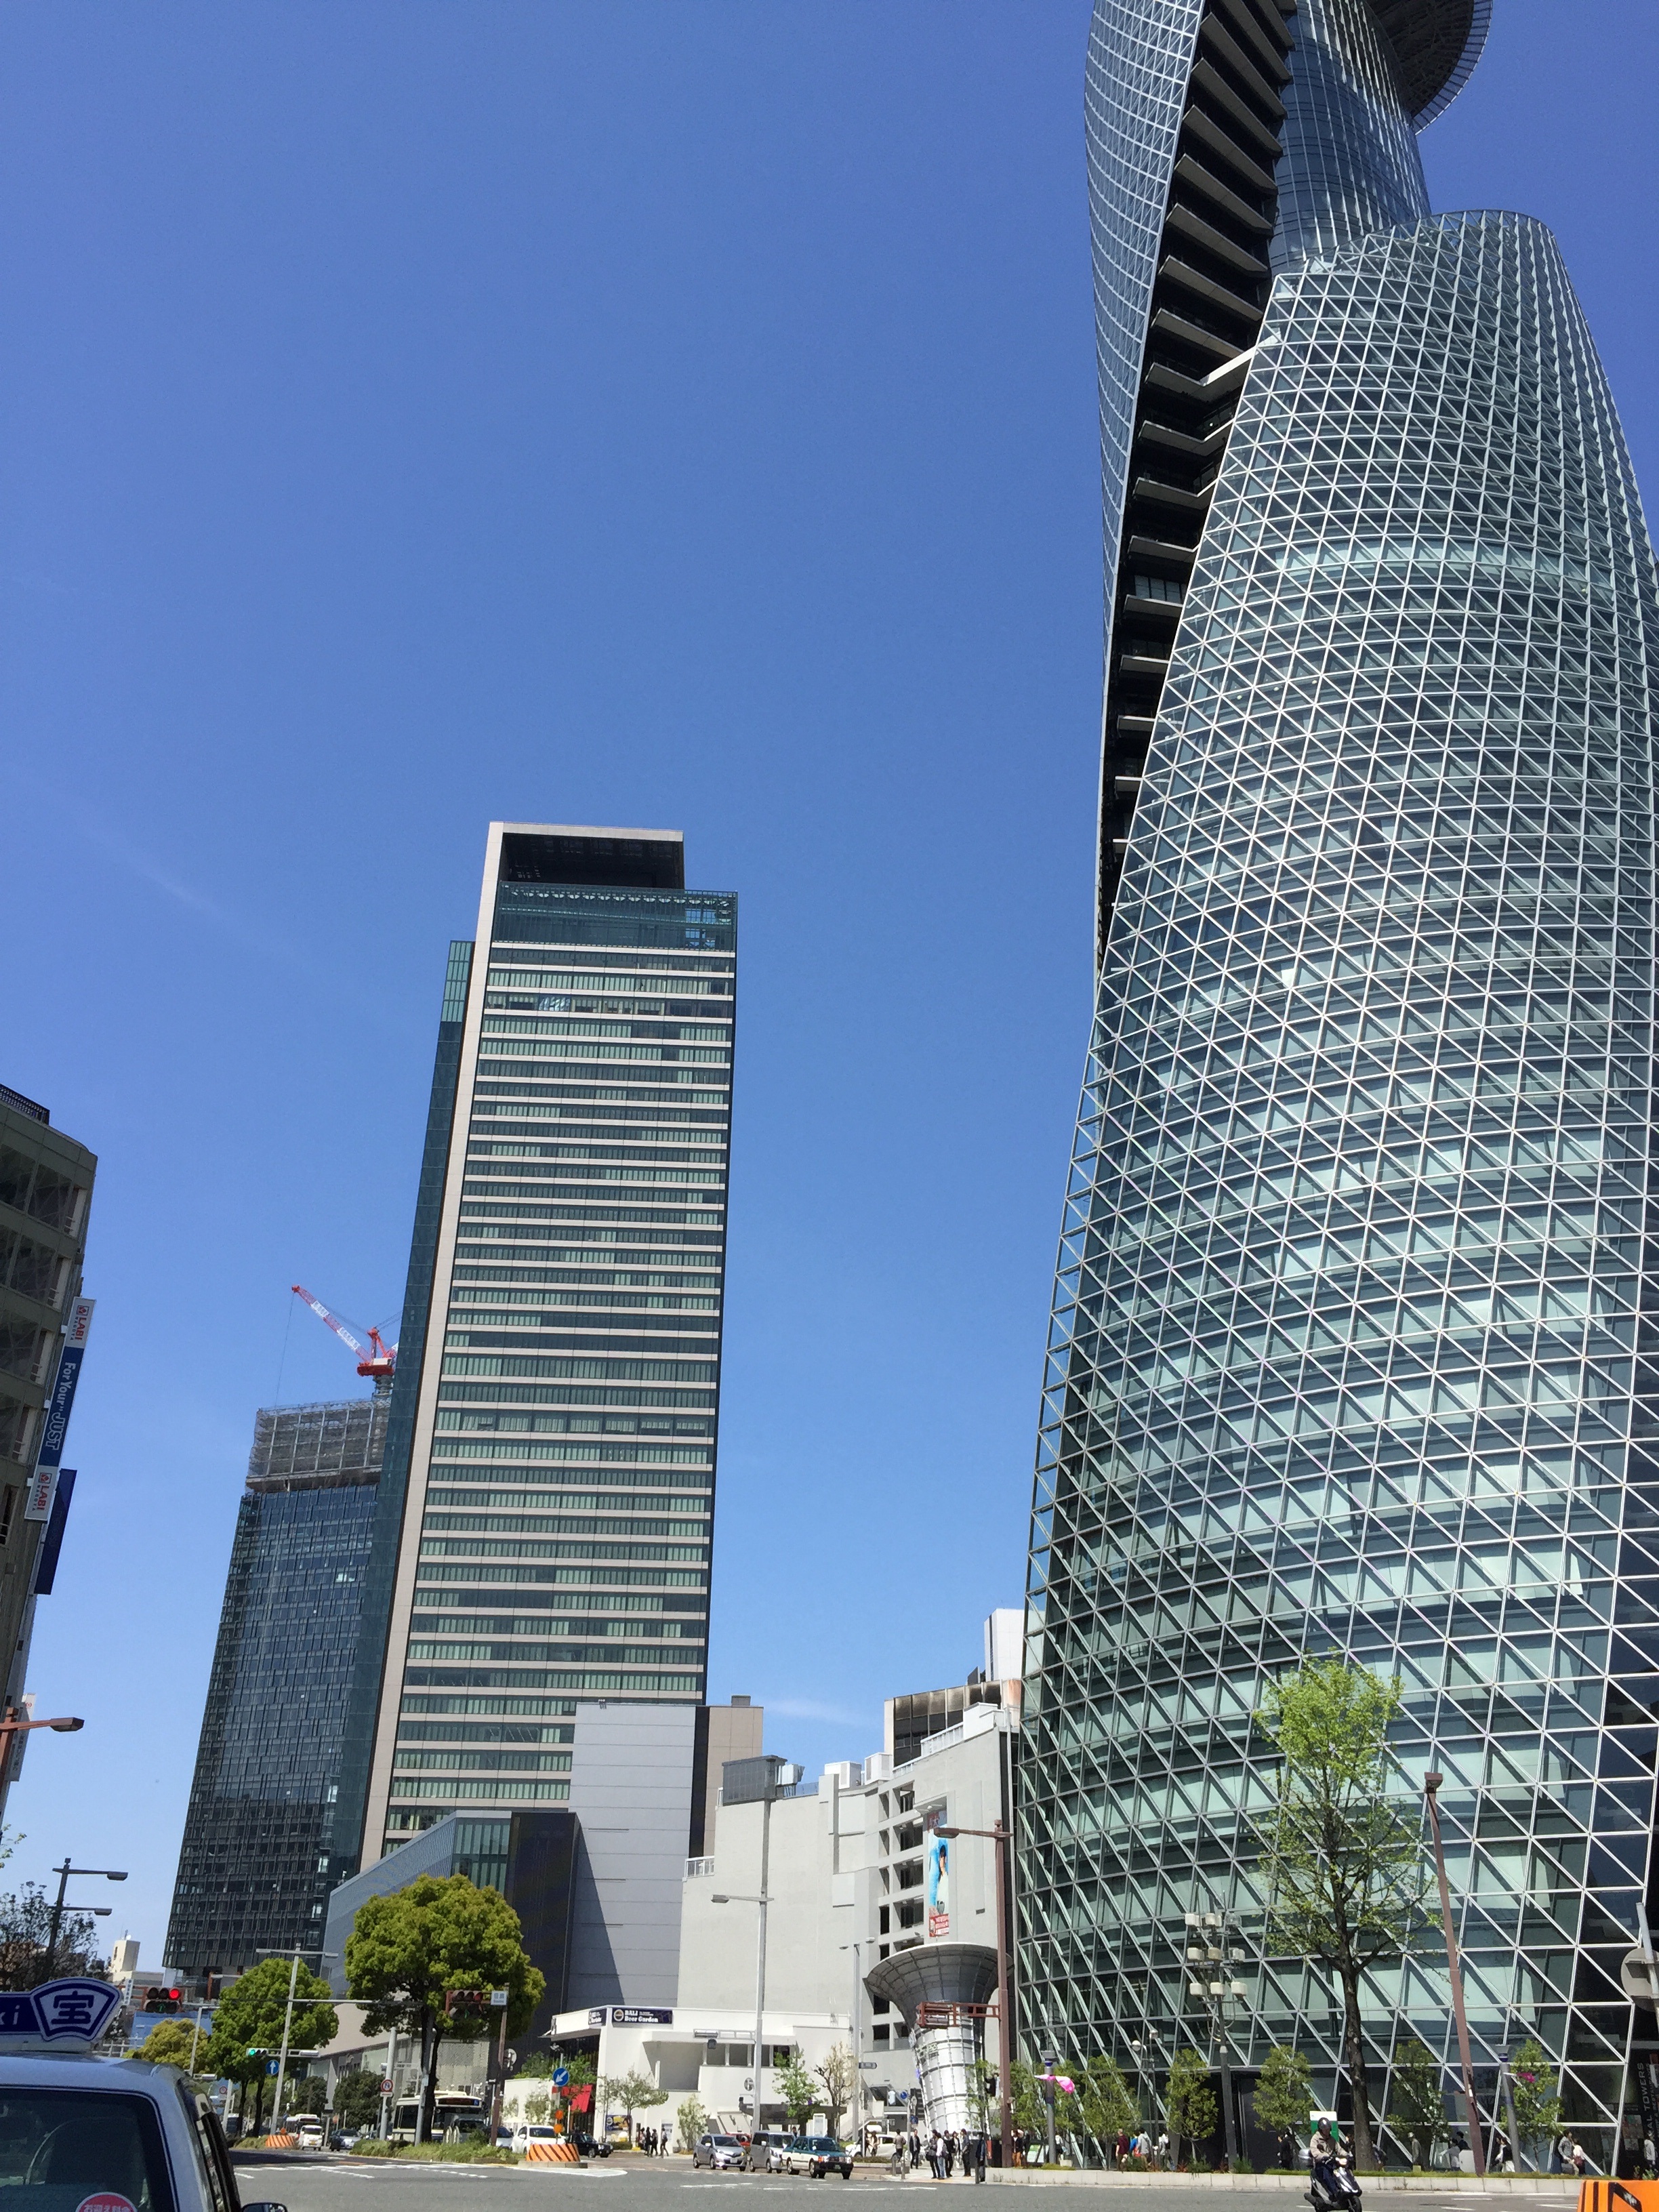
architecture, skyline, building, city, skyscraper, cityscape, downtown, tower, landmark, tower block, metropolis, condominium, nagoya, high rise building, urban area, human settlement, metropolitan area, name station before, nagoya station skyscrapers